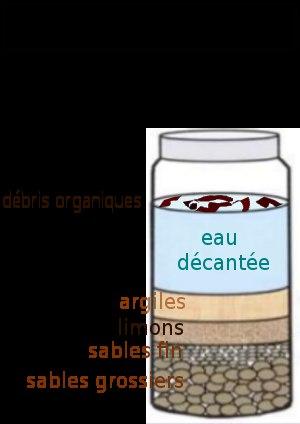
La texture du sol correspond à la répartition dans ce sol des minéraux par catégorie de grosseur indépendamment de la nature et de la composition de ces minéraux. La texture du sol ne tient pas compte du calcaire et de la matière organique.